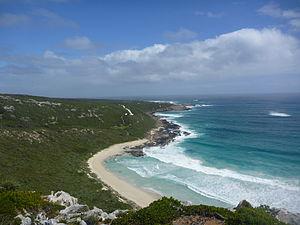
Le cap Freycinet est un cap australien situé dans la partie méridionale de la côte ouest de l'Australie-Occidentale entre le cap Leeuwin au sud et le cap Naturaliste au nord.